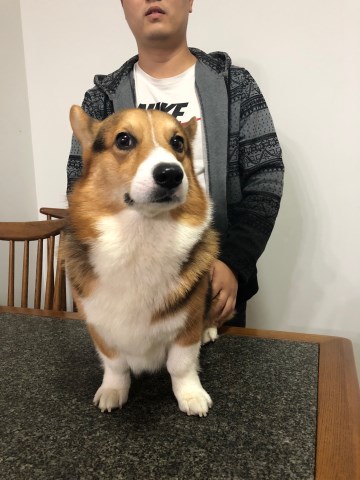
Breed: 2909-n000116-Cardigan